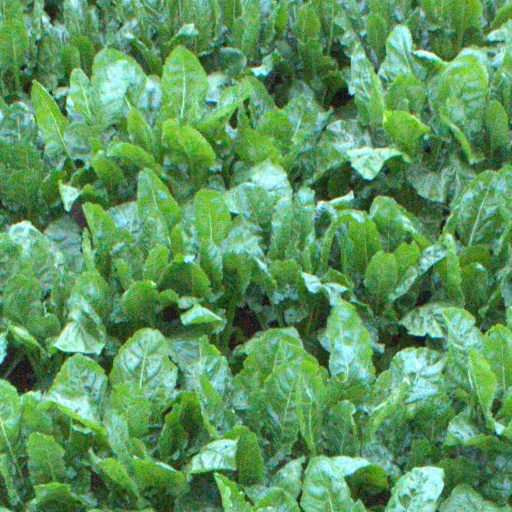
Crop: sugar beet